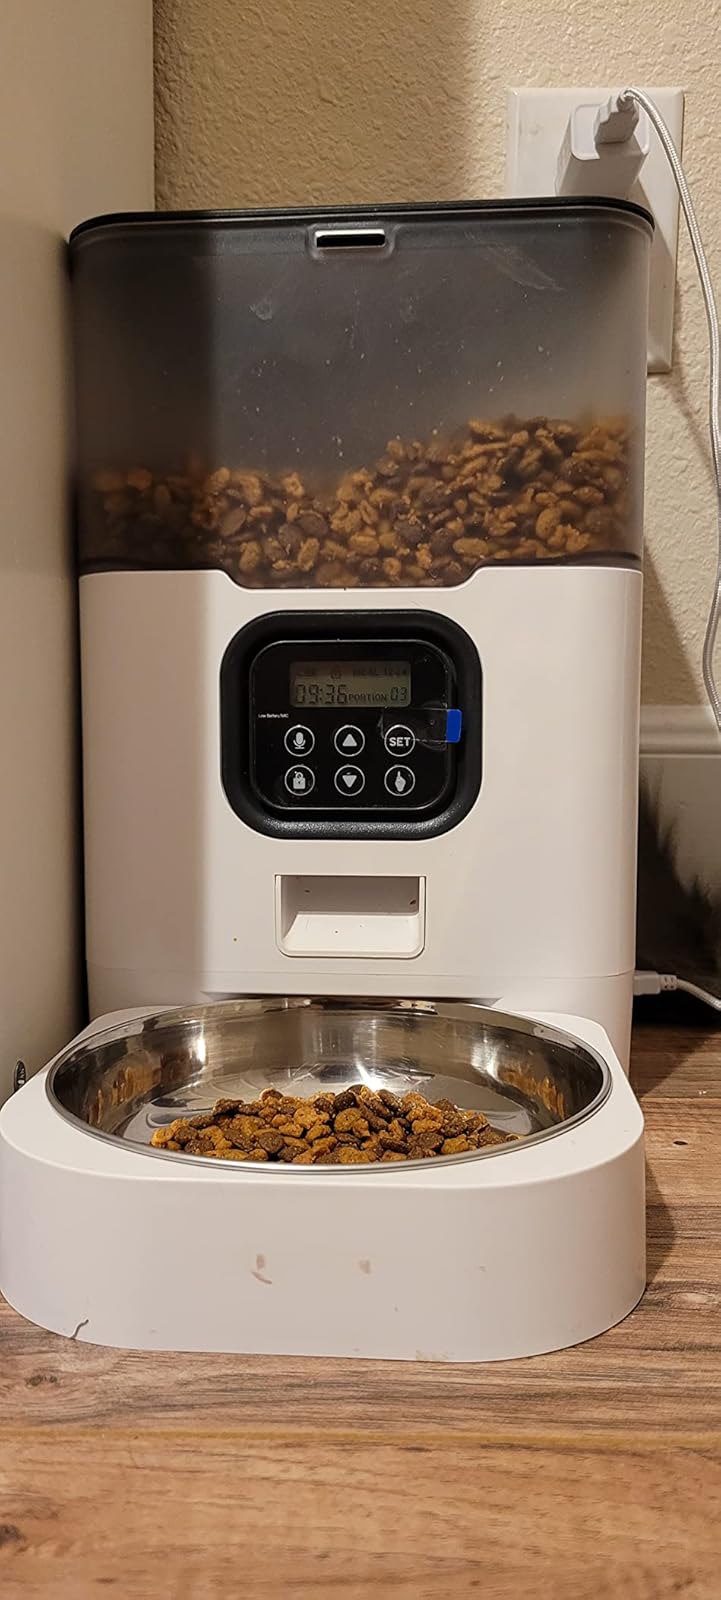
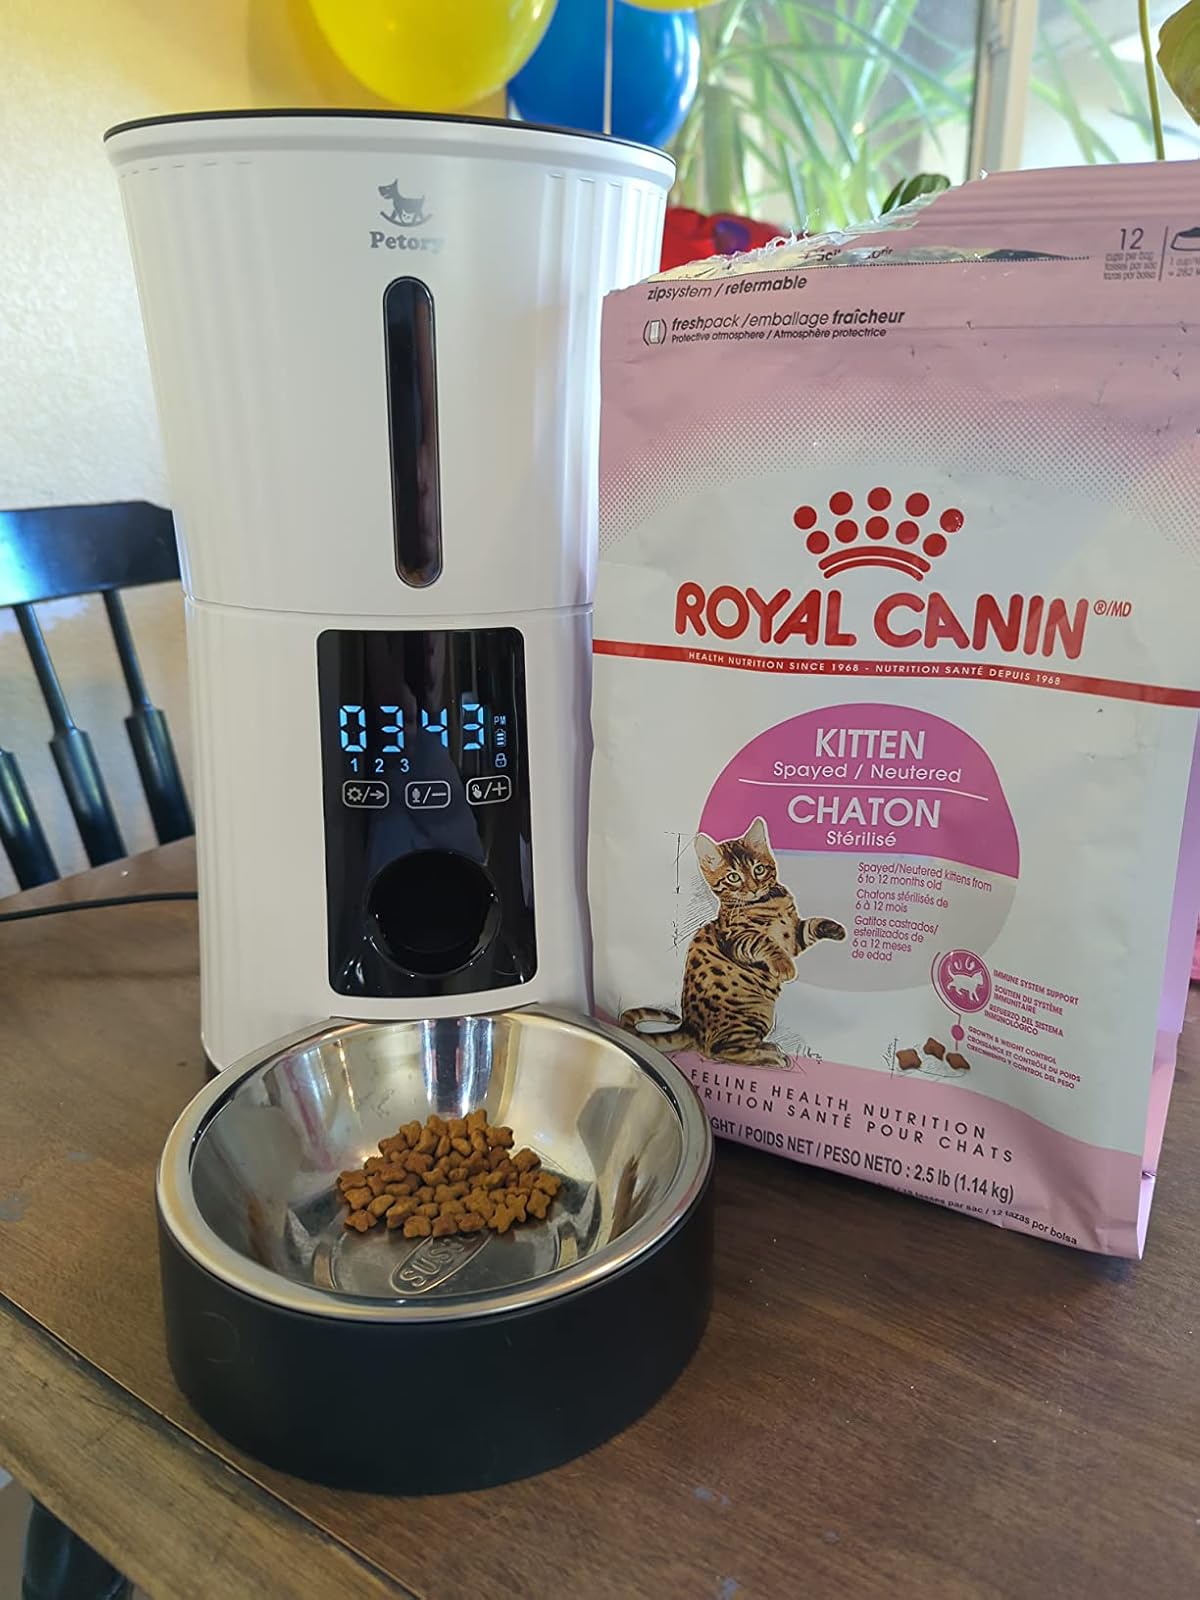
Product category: items_feeder
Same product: no